United Nations Institute for Training and Research

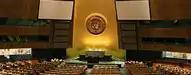
UN General Assembly 20-11-2009

Operated as an autonomous body within the United Nations system, UNITAR is headed by an Executive Director and governed by a board of trustees. The Executive Director and the members of the board of trustees are appointed by the United Nations Secretary-General.